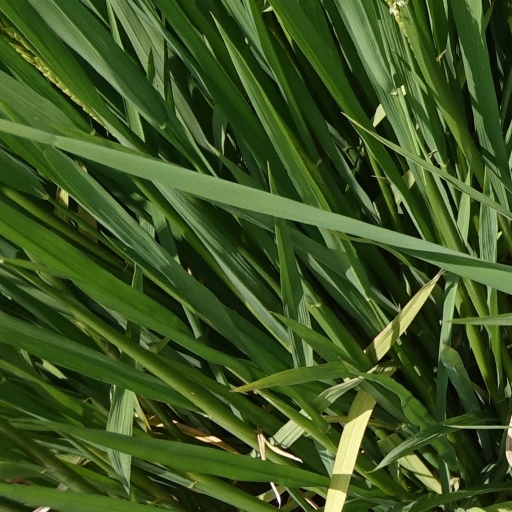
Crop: rice